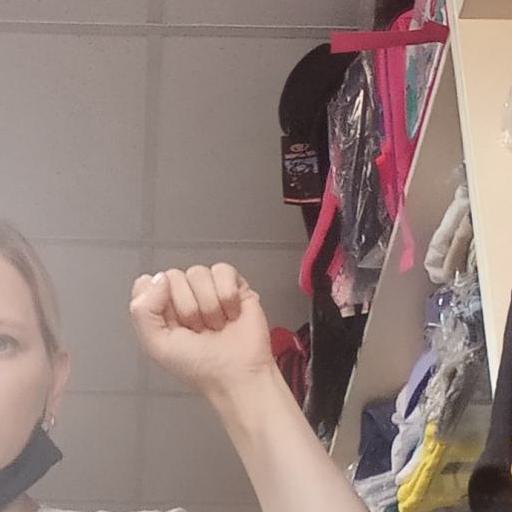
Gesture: fist